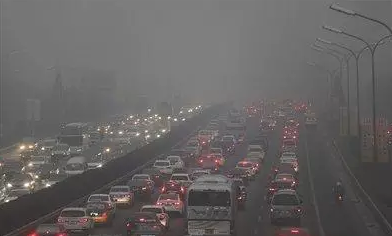
Weather: foggy or hazy